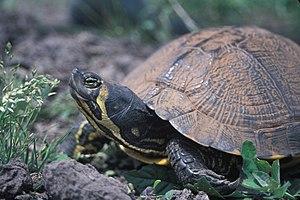
La Tortue peinte est l'une des espèces de tortues les plus répandues d'Amérique du Nord. Elle vit dans les points d'eau stagnante, du sud du Canada à la Louisiane et le Nord du Mexique, et de l'Atlantique au Pacifique. C'est la principale tortue présente sur cette aire de répartition. C'est l'unique représentante du genre Chrysemys, appartenant à la famille des Emydidae. Des fossiles prouvent son existence depuis au moins 15 millions d'années. Elle comporte quatre sous-espèces — C. p. picta, C. p. dorsalis, C. p. marginata et C. p. belli — qui ont divergé au cours de la dernière glaciation.